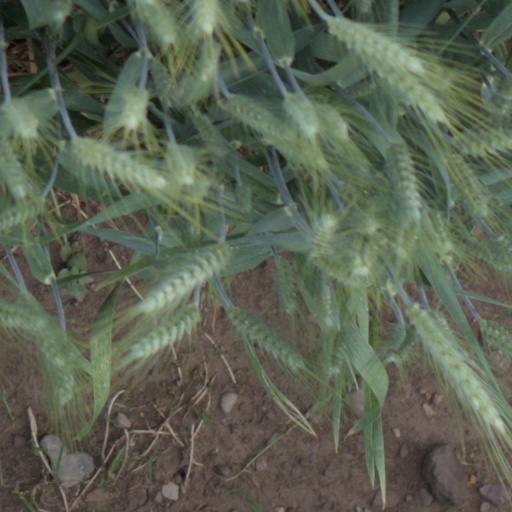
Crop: wheat